Rosemary (wrestler)

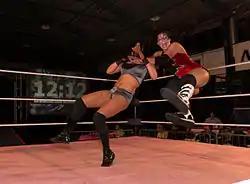
Rush (right) performing a clothesline on Cheerleader Melissa, 2014

Rush would suffer a fractured collarbone in September 2013, forcing her to miss SHIMMER's October 2013 shows, but she returned for Volume 62 in April 2014, where she lost to Mercedes Martinez.